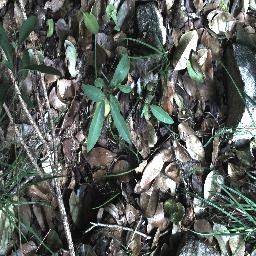
Label: rubber_vine